Sewart Air Force Base

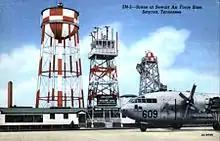
Sewart Air Force Base postcard from about 1950

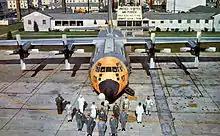
Postcard with personnel posed around new C-130 Hercules by Base Operations building. In the foreground are crew members such as pilot, co-pilot, navigator, flight engineer, scanner and loadmaster. Supporting personnel such as fire fighter, cook, nurse, weather observer, etc. form the balance of the troop carrier pyramid.

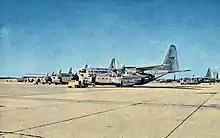
New C-130Es on parking ramp at Sewart

Smyrna AFB flourished in the late 1940s and 1950s. In the aftermath of World War II, the US military renamed several military establishments in honor of fallen heroes, and the Department of Defense chose to name the Smyrna base after native Tennessean Allan J. Sewart Jr. of Nashville. On 25 March 1950, Sewart Air Force Base was officially dedicated in honor of this hero who died in a bombing mission over the Solomon Islands in November 1942.